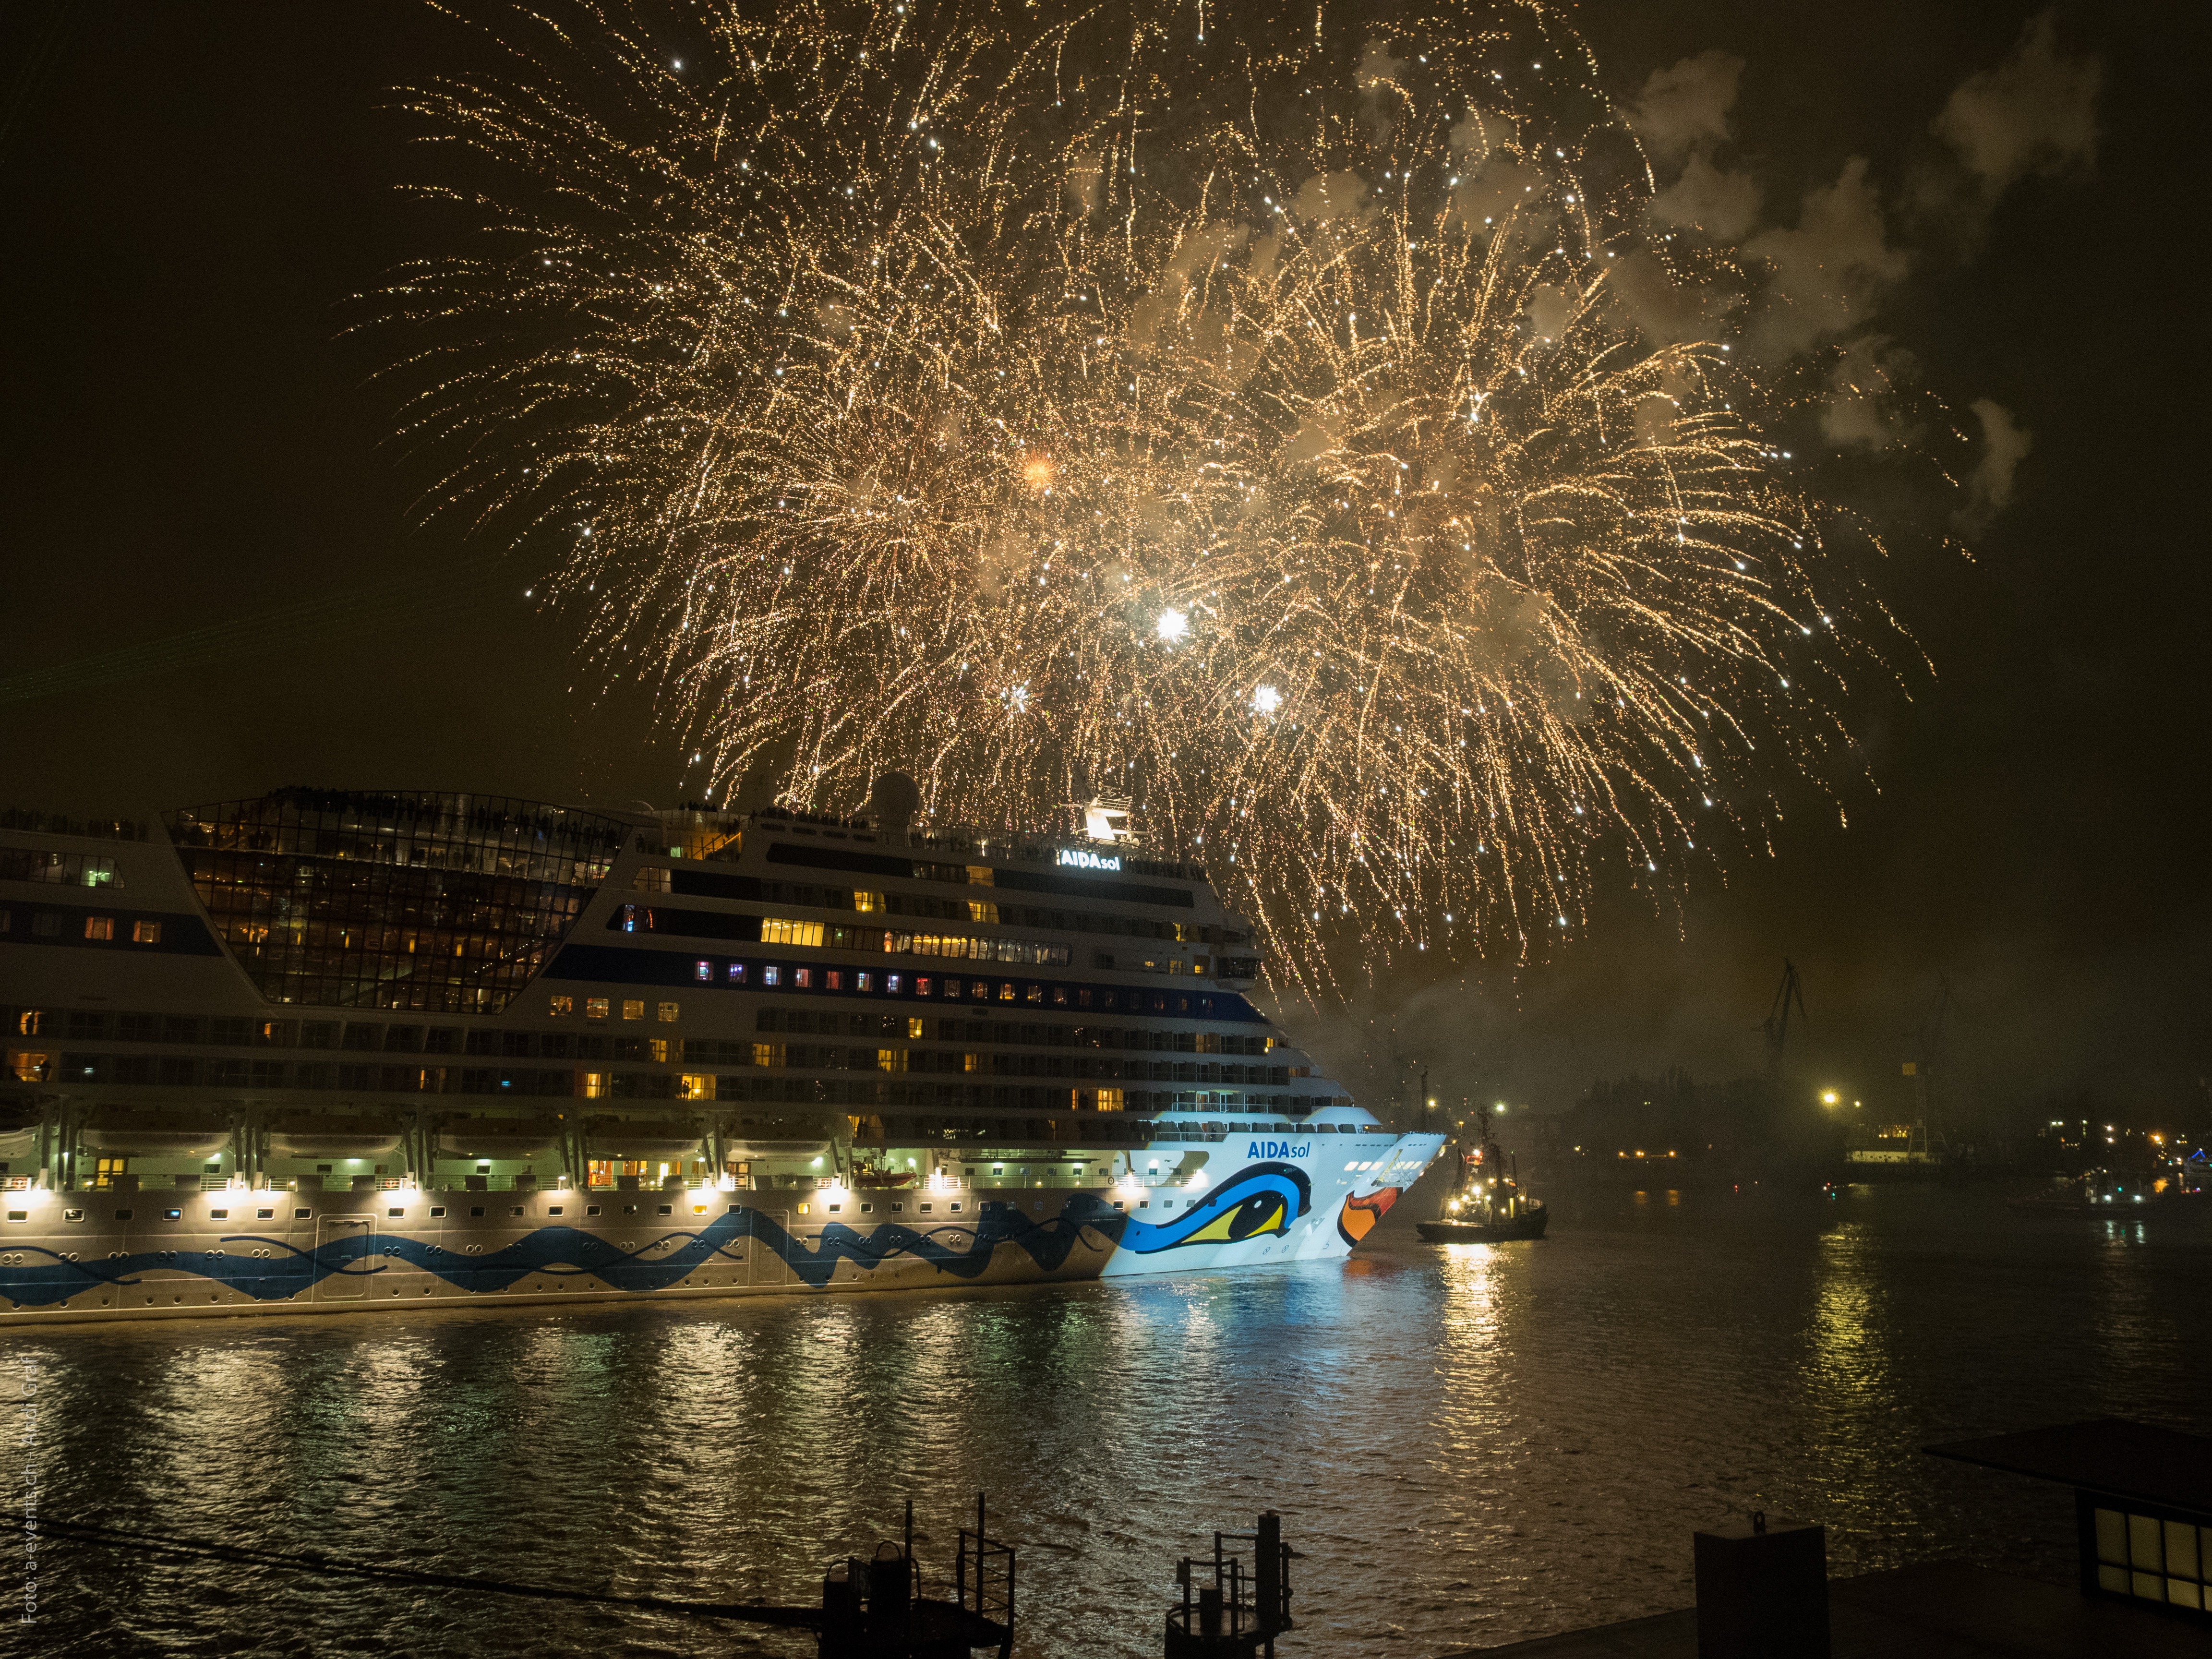
traffic, night, travel, recreation, balcony, reflection, holiday, port, cruise, fireworks, cabins, germany, event, maritime, cruise ship, most, elbe, hamburg, hafengeburtstag, passenger ship, ship travel, aida, outdoor recreation, aidasol